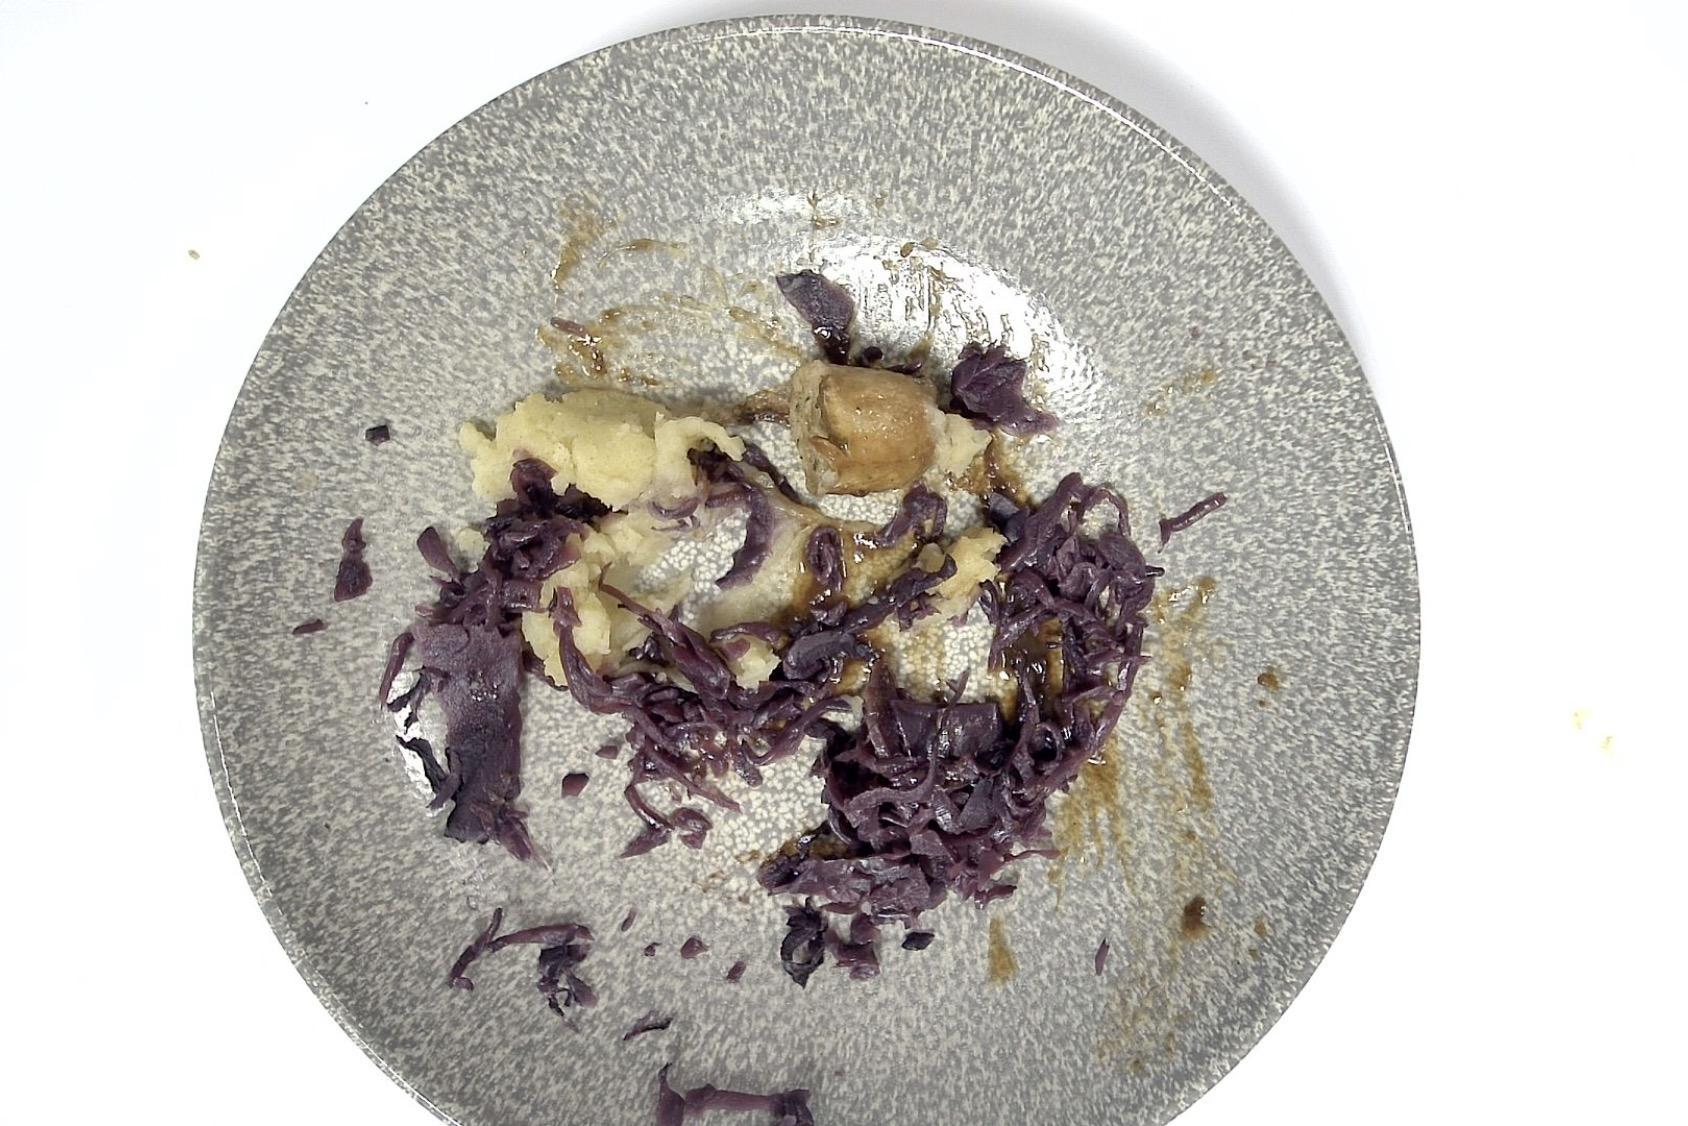
Gericht: Rostbratwurst mit Rotkohl , Kartoffelpüree , Braune Sauce
Portionsgröße: Normale Portion
Zutaten: Kartoffelpüree , Rotkohl, Braune Sauce , Rostbratwurst
Gewicht vorher: 300 g
Kalorien vorher: 360,980 kcal
Gewicht nachher: 214 g
Kalorien nachher: 257,499 kcal